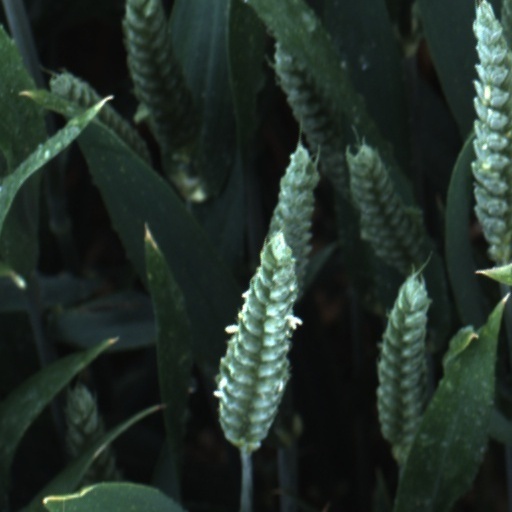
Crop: wheat